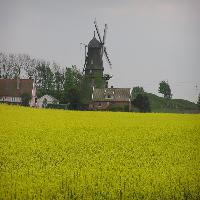
Weather: cloudy or overcast